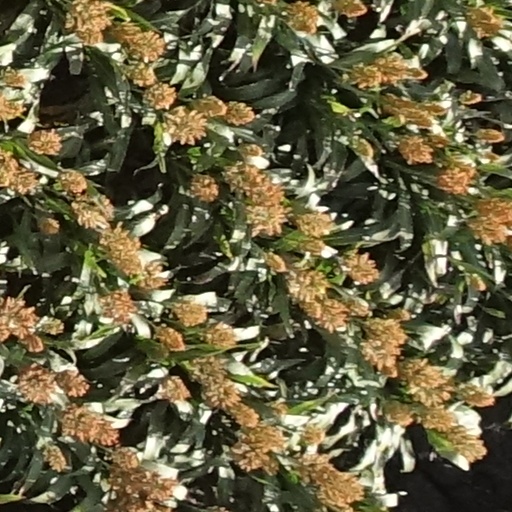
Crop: sorghum